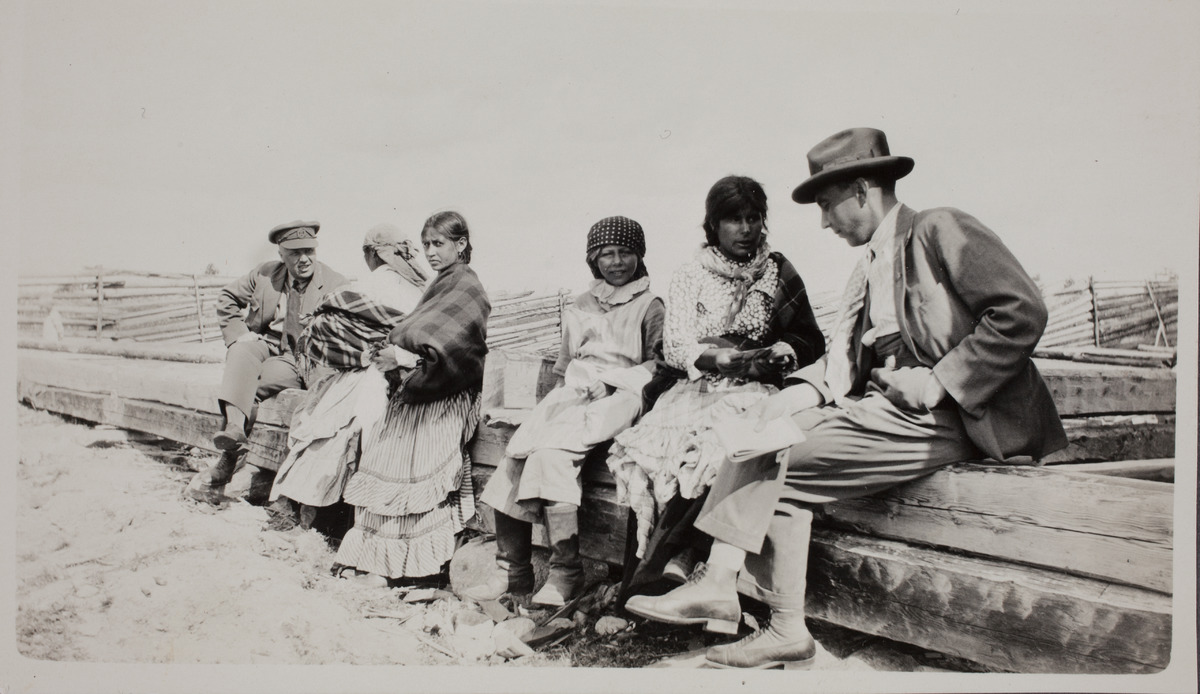
MTK:n järjestösihteerien retki
MTK Organization Secretaries' trip
sisällön kuvaus: MTK:n järjestösihteerien retki Itä-Suomeen. Romaninaisia. content description: MTK (MTK = The Central Union of Agricultural Producers and Forest Owners) Organization Secretaries' trip to Eastern Finland. Romani women.
Vuosi: 1930
Paikka: , Suomi, Suomi
Aiheet: MTK; järjestö; järjestötoiminta; sihteerit; matkat; retket; romanit; ihmiset; matkailu; naiset; organization secretaries trips; people; gypsies; gipsies; Romani; women